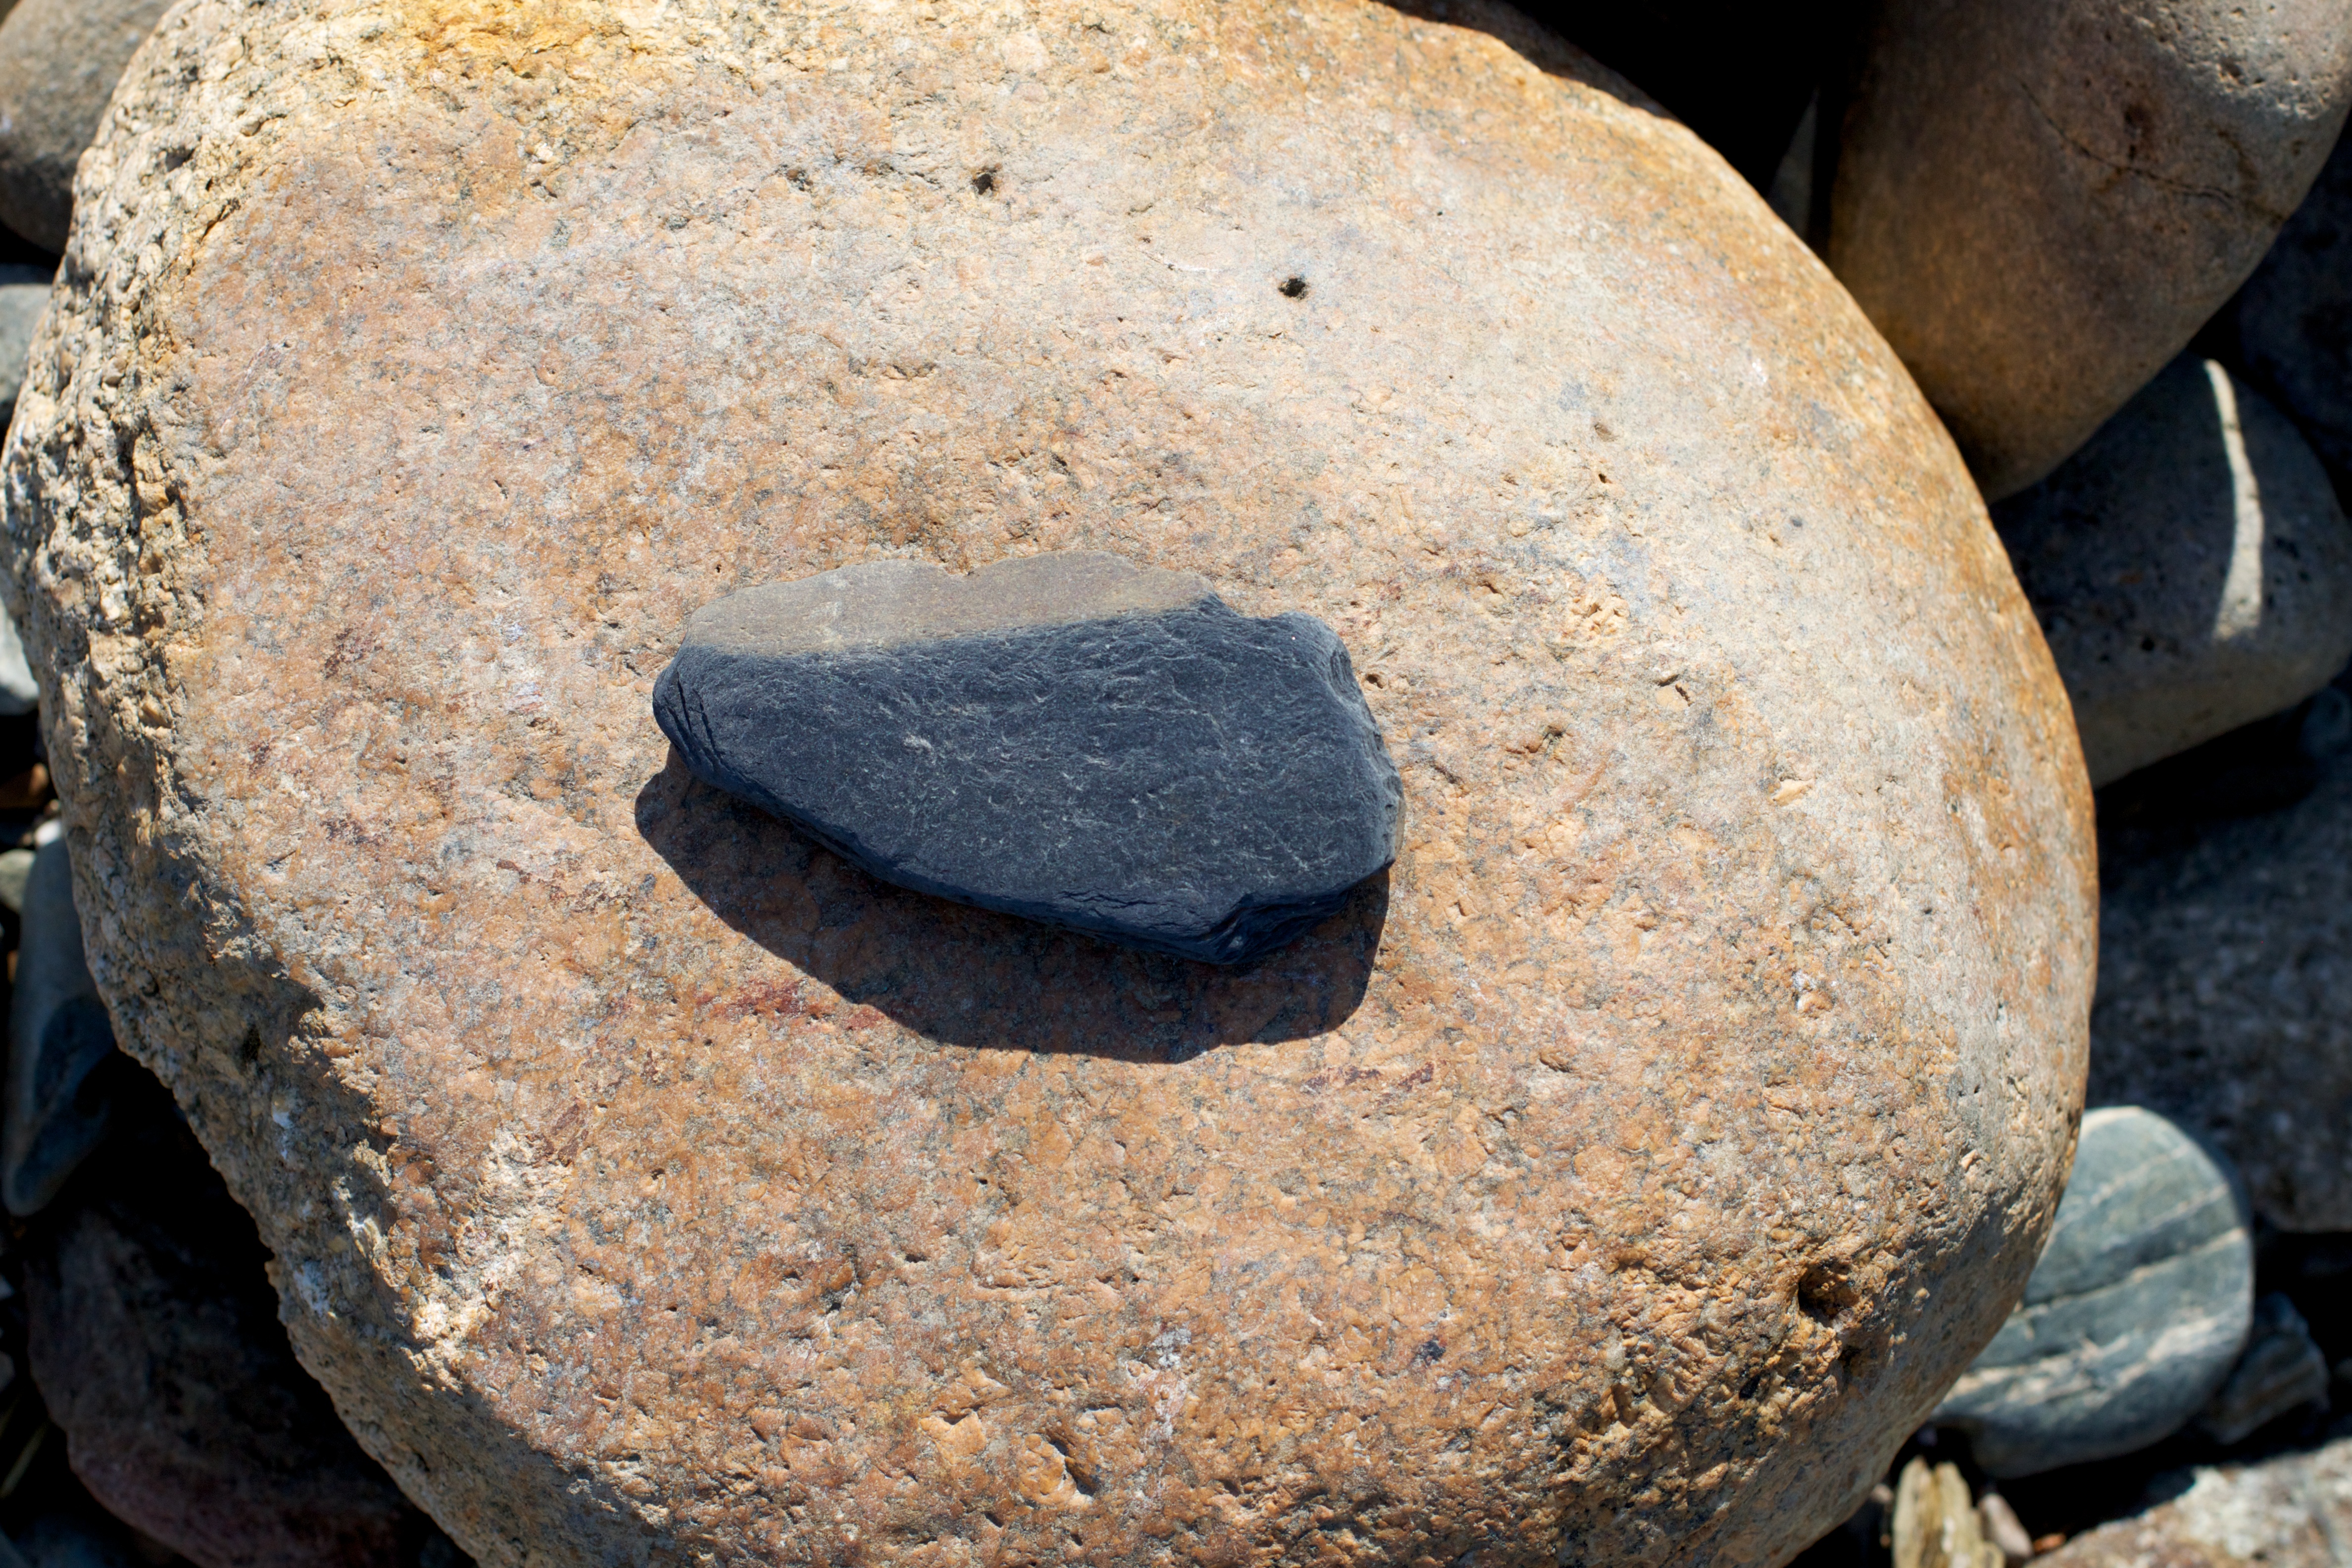
rock, wood, soil, material, sculpture, geology, boulder, ancient history